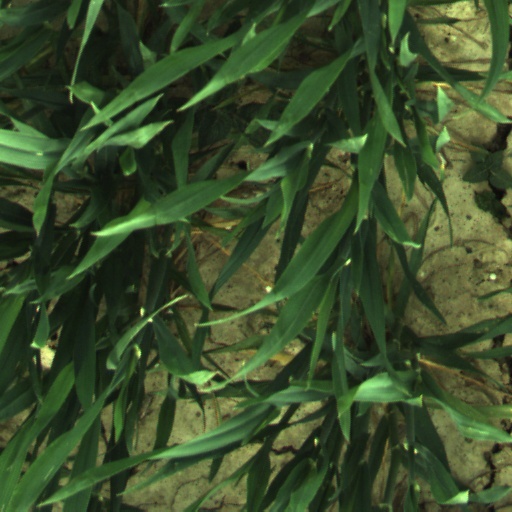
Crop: wheat